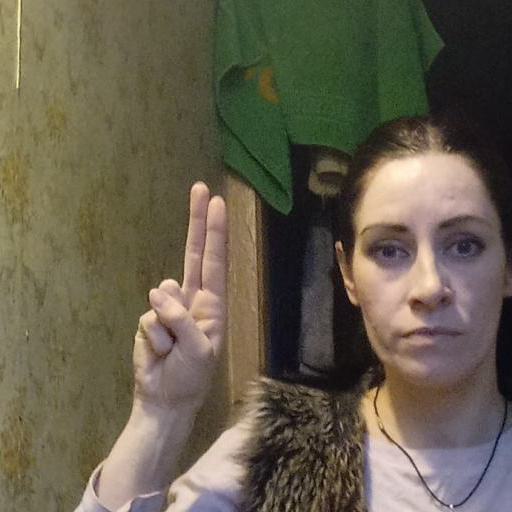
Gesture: two_up